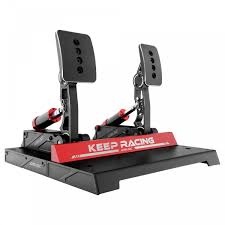
SIMAGIC P1000 PEDALS (THROTTLE & BRAKE) (CLUTCH)
Experience unparalleled realism with the Simagic P1000 pedal set . Take your sim racing experience to the next level like never before, specially designed for enthusiasts who demand authenticity and precision. Key features: Three-pedal configuration: Get the complete racing experience with a clutch pedal, which lets you shift gears manually and increase your control. Extensive personalization: Mechanically adjustable and software configurable pedals allow you to tailor every aspect to your unique riding style. Modular design: You can easily customize and upgrade your setup with optional components. This ensures long-lasting performance and versatility to meet changing needs. Optional hydraulic brake cylinder: Experience authentic braking experiences that mimic the dynamics of a real vehicle, making the experience even more intense. Durable Aluminum Construction: Built to withstand the rigors of intense racing sessions while ensuring longevity and reliability. Precision engineering: Hall Effect Angle Sensors: With 4096 measurement points, your input data is captured with high precision for incredibly realistic feedback. Load Cell Sensor: The brake pedal is equipped with a load cell to create the feeling of a sports car and thus guarantee ultimate control. Fully adjustable pedals: Adjust the distance, height and angle of each pedal for optimal comfort during your races. Improve your formation: Enhance your sim racing experience with a range of optional accessories: Hydraulic cylinder options: Available for both brake and accelerator pedals, improving weight and feel to closely match the real-world driving experience. Reactive RGB Lighting: Add a stylish touch and an immersive experience with lighting that responds to your actions while driving. Inversion Kit: Turn your pedals upside down to simulate the pedals of real vehicles, making it even more authentic. Simplified installation: Setting up your Simagic P1000 is a piece of cake. The package contains: 1 x P1000 pedal set 1 x Control box Comprehensive installation and adjustment manuals are included, which are compatible with Simagic wheelbases or can be saved directly to your PC via USB. Conclusion: With the Simagic P1000 Pedal Set you get not just a product, but a full-fledged racing experience that is tailored to the requirements of every racing enthusiast. Turn every race into an exciting adventure!
Brand: IRL Motorsports
Category: Electronics > Electronics Accessories > Computer Components > Input Devices > Game Controllers > Game Racing Wheels